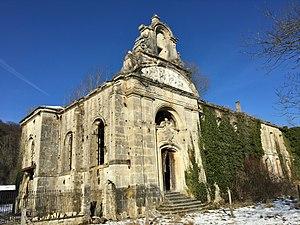
Extérieur